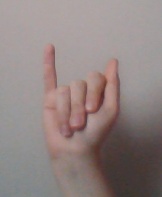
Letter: meem